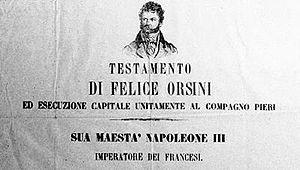
Teobaldus Orsus Felice Orsini est un révolutionnaire et patriote italien, figure importante du Risorgimento italien, auteur d'un attentat contre Napoléon III, empereur des Français, le 14 janvier 1858.